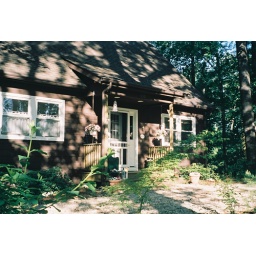
159 Friar Tuck in May 2007 showing our new screen door